Kitami (train)

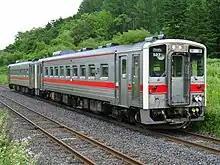
Two KiHa 54 diesel cars on a "Kitami" service, July 2009

The is a train service operated by Hokkaido Railway Company (JR Hokkaido) in Hokkaido, Japan, since 1988. It runs from to on the Sekihoku Main Line.